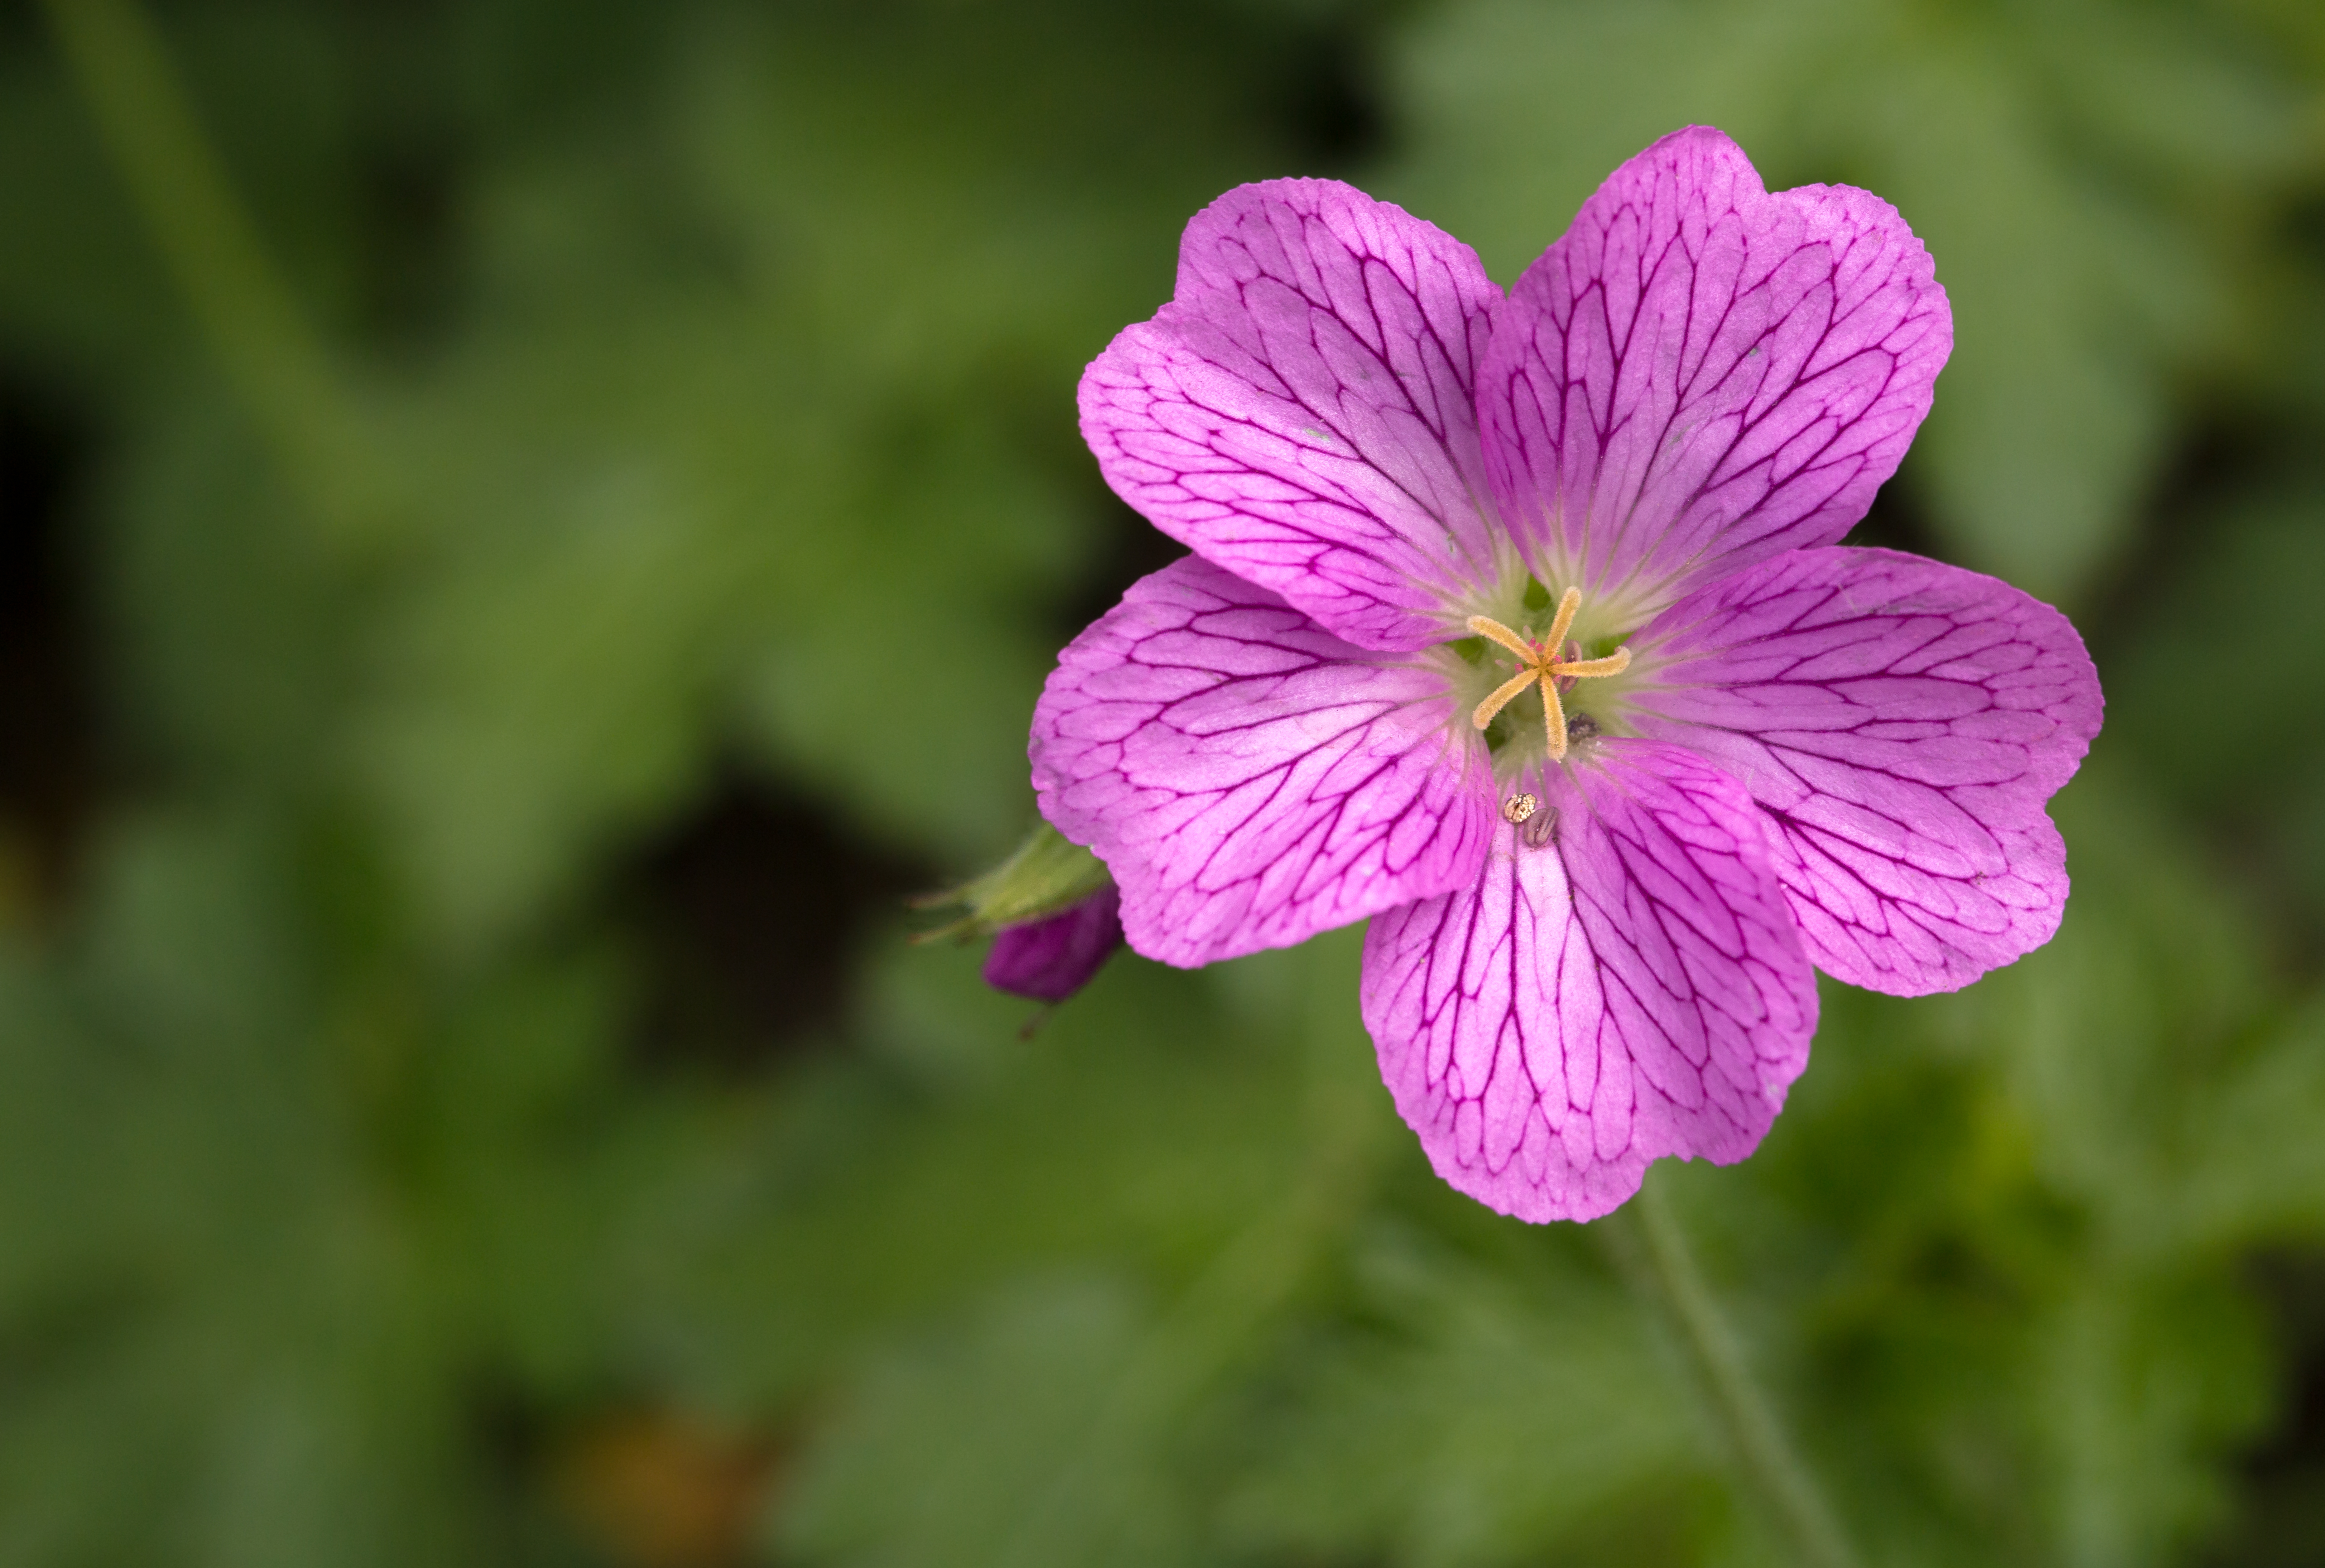
nature, blossom, plant, flower, petal, spring, green, macro, botany, pink, flora, wildflower, geranium, macro photography, flowering plant, geraniaceae, annual plant, land plant, geraniales